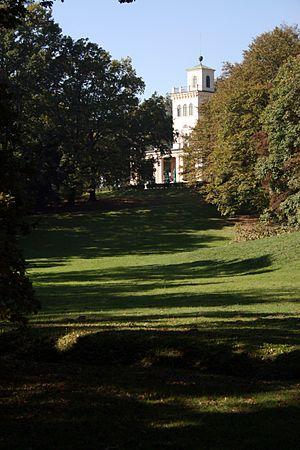
Le parc Maksmir est le plus ancien parc public de la capitale de la Croatie, Zagreb, dans l'arrondissement du même nom. D'une superficie de 316 ha, le parc est fondé en 1787 et ouvert au public en 1794. Il compte parmi les parcs publics les plus anciens d'Europe.